Divorce in the United States

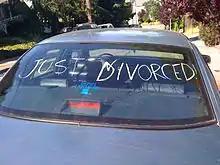
Just divorced sign

Divorce in the U.S. is governed by state rather than federal law. The laws of the state(s) of residence at the time of divorce govern, not those of the location where the couple was married. All states recognize divorces granted by any other state, and all impose a minimum time of residence to file for a divorce, Nevada and Idaho currently being the shortest at six weeks.